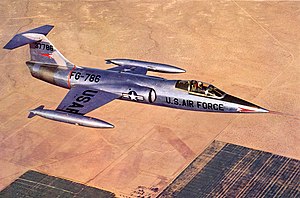
Lockheed F-104 Starfighter / Udvikling / Baggrund og tidlig udvikling
Den første XF-104 (s/n 53-7786) prototype
Lockheed F-104 Starfighter er et enmotors supersonisk interceptor altvejrs-jagerfly fra USA. Flyet blev senere også anvendt som jagerbomber. Oprindeligt blev det udviklet af Lockheed for United States Air Force, men kom i udbredt tjeneste ved USAs allierede verden over, og blev bygget på licens af andre NATO-lande. Flyet kom i tjeneste ved mere end et dusin luftvåben imellem 1958 og 2004. Flyets design team blev ledet af Kelly Johnson, som senere ledte eller bidrog til udviklingen af Lockheed SR-71 Blackbird og andre Lockheed fly.